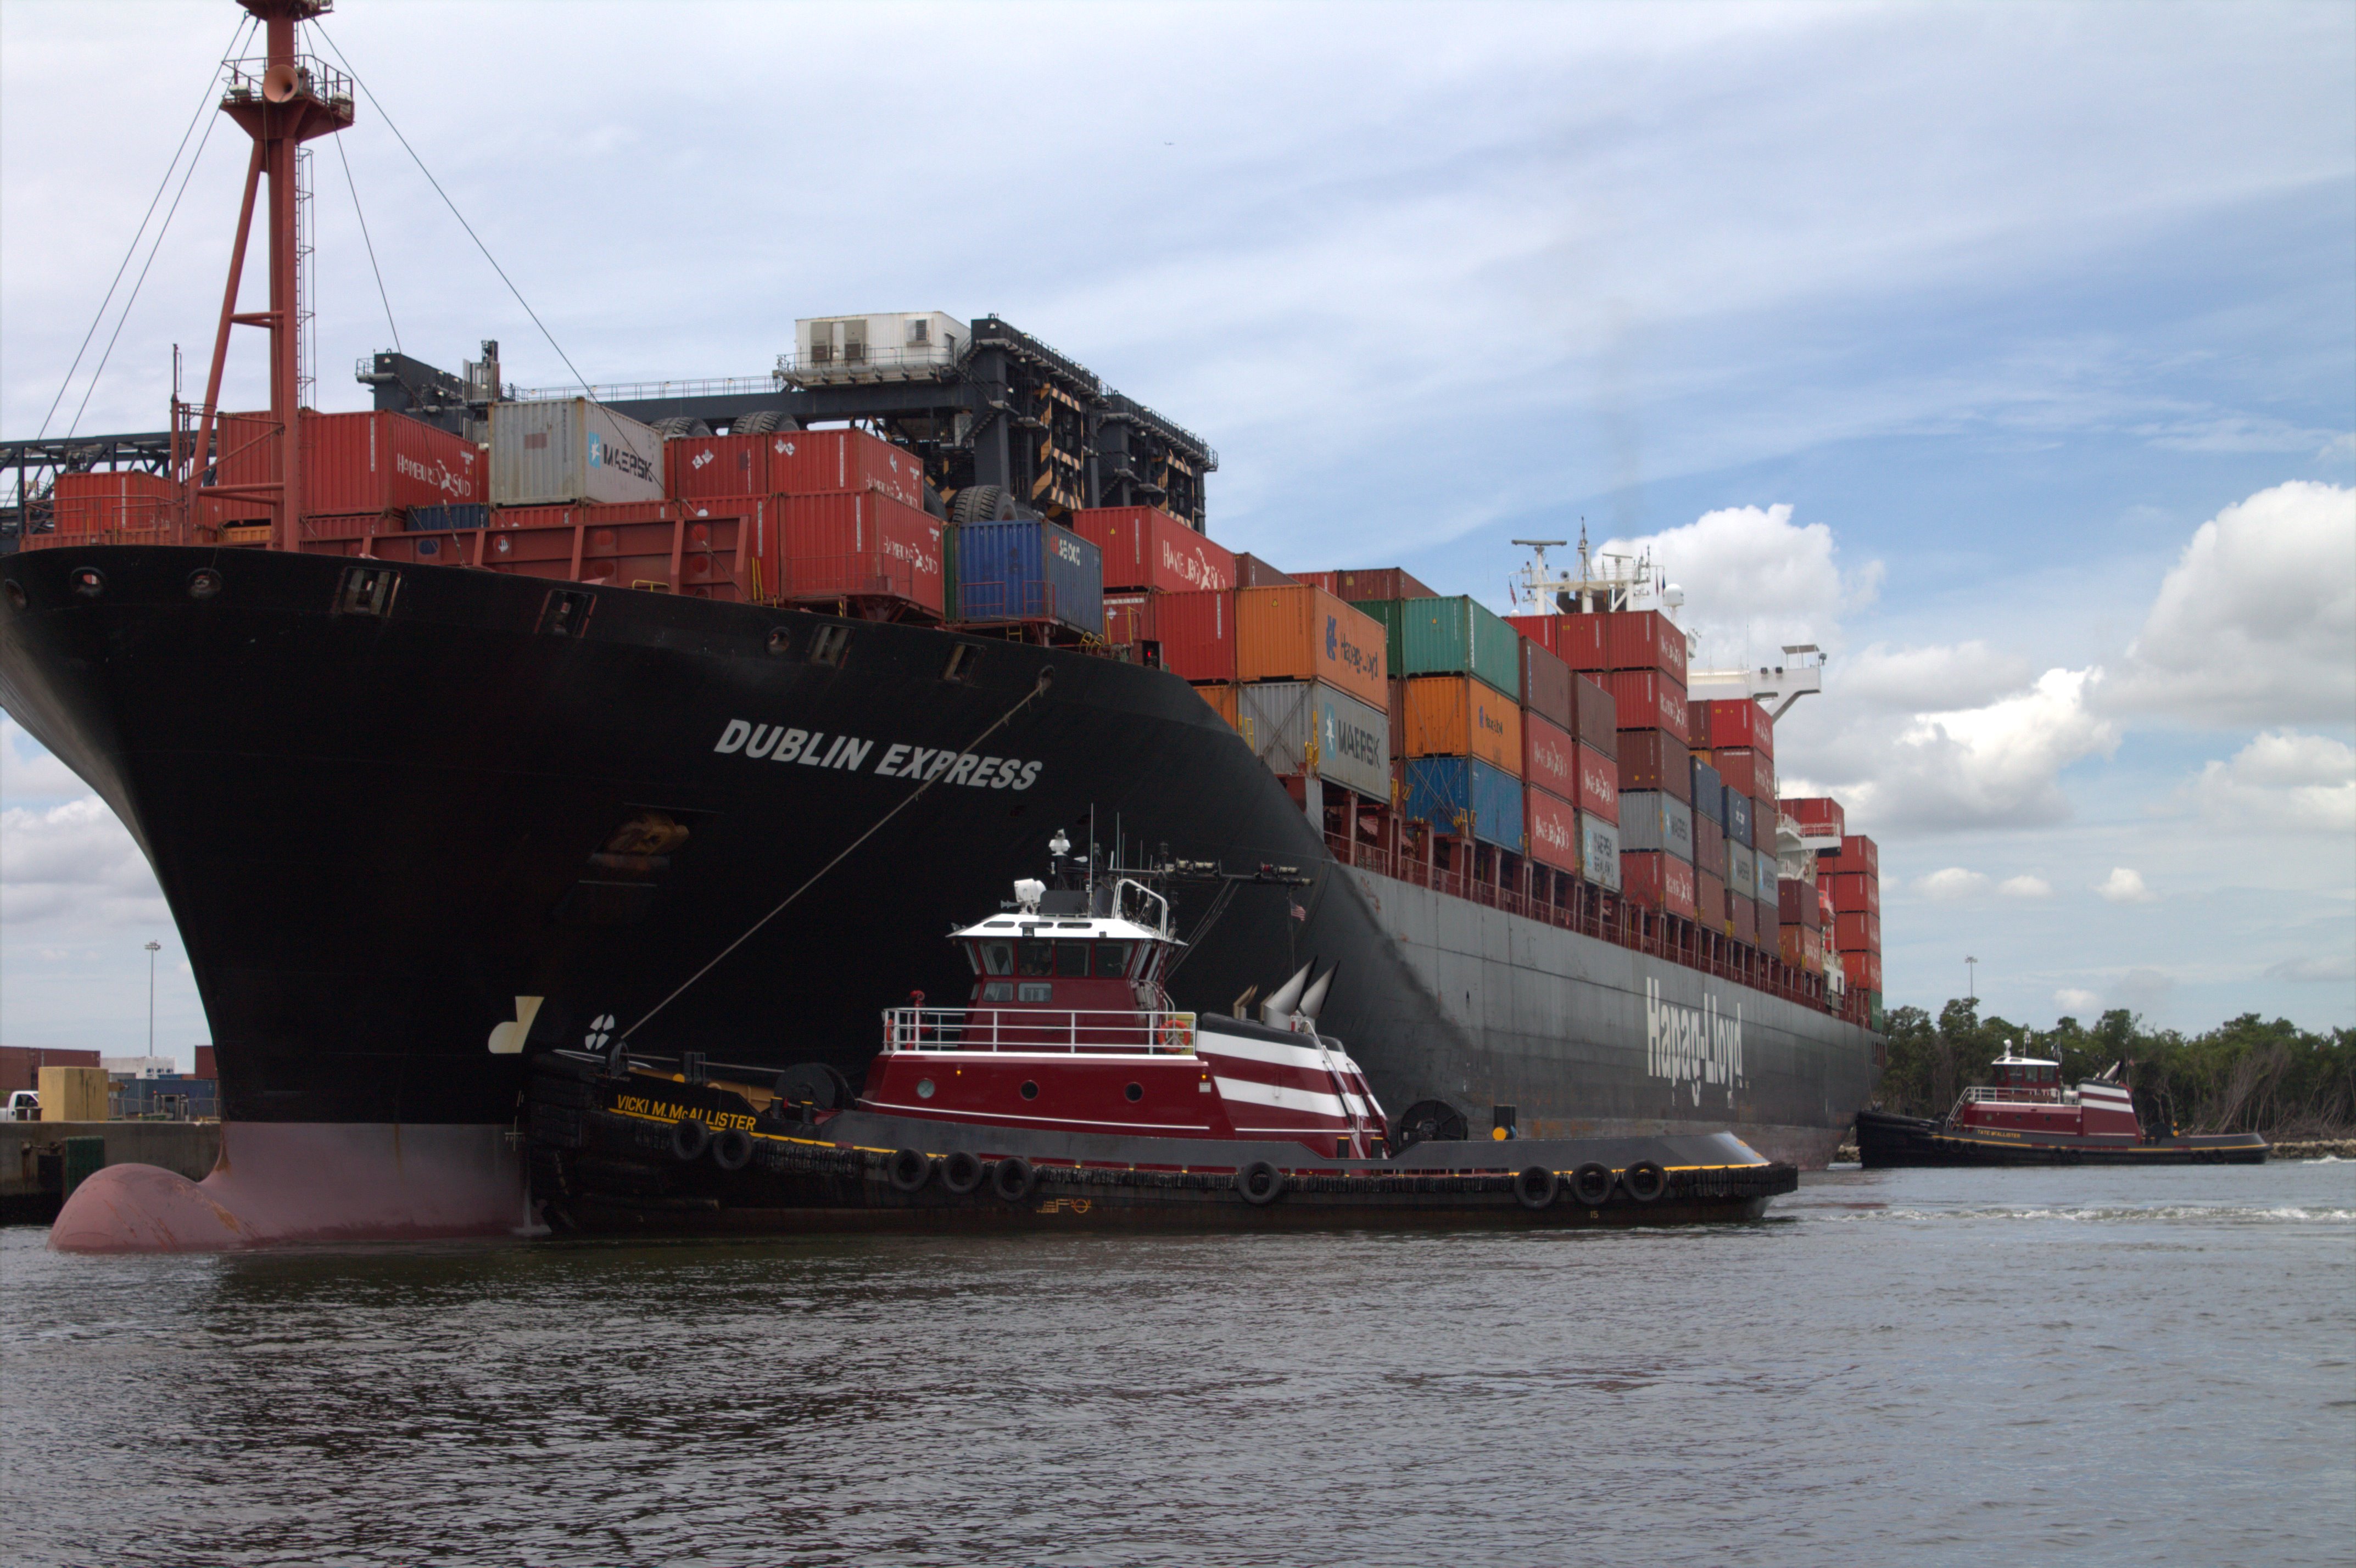
fort lauderdale, marine, ICW, waterway, boating, yacht, vehicle, panamax, boat, ship, container ship, transport, watercraft, bulk carrier, Feeder ship, cargo ship, freight transport, lighter aboard ship, cargo, tank ship, tugboat, Aframax, Handymax, water transportation, heavy lift ship, port, channel, oil tanker, shipping container